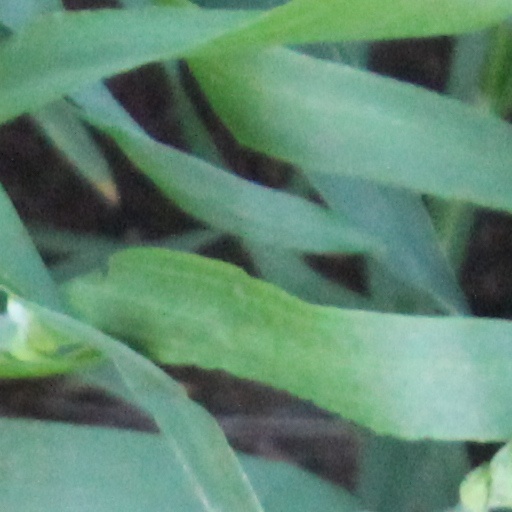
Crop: wheat